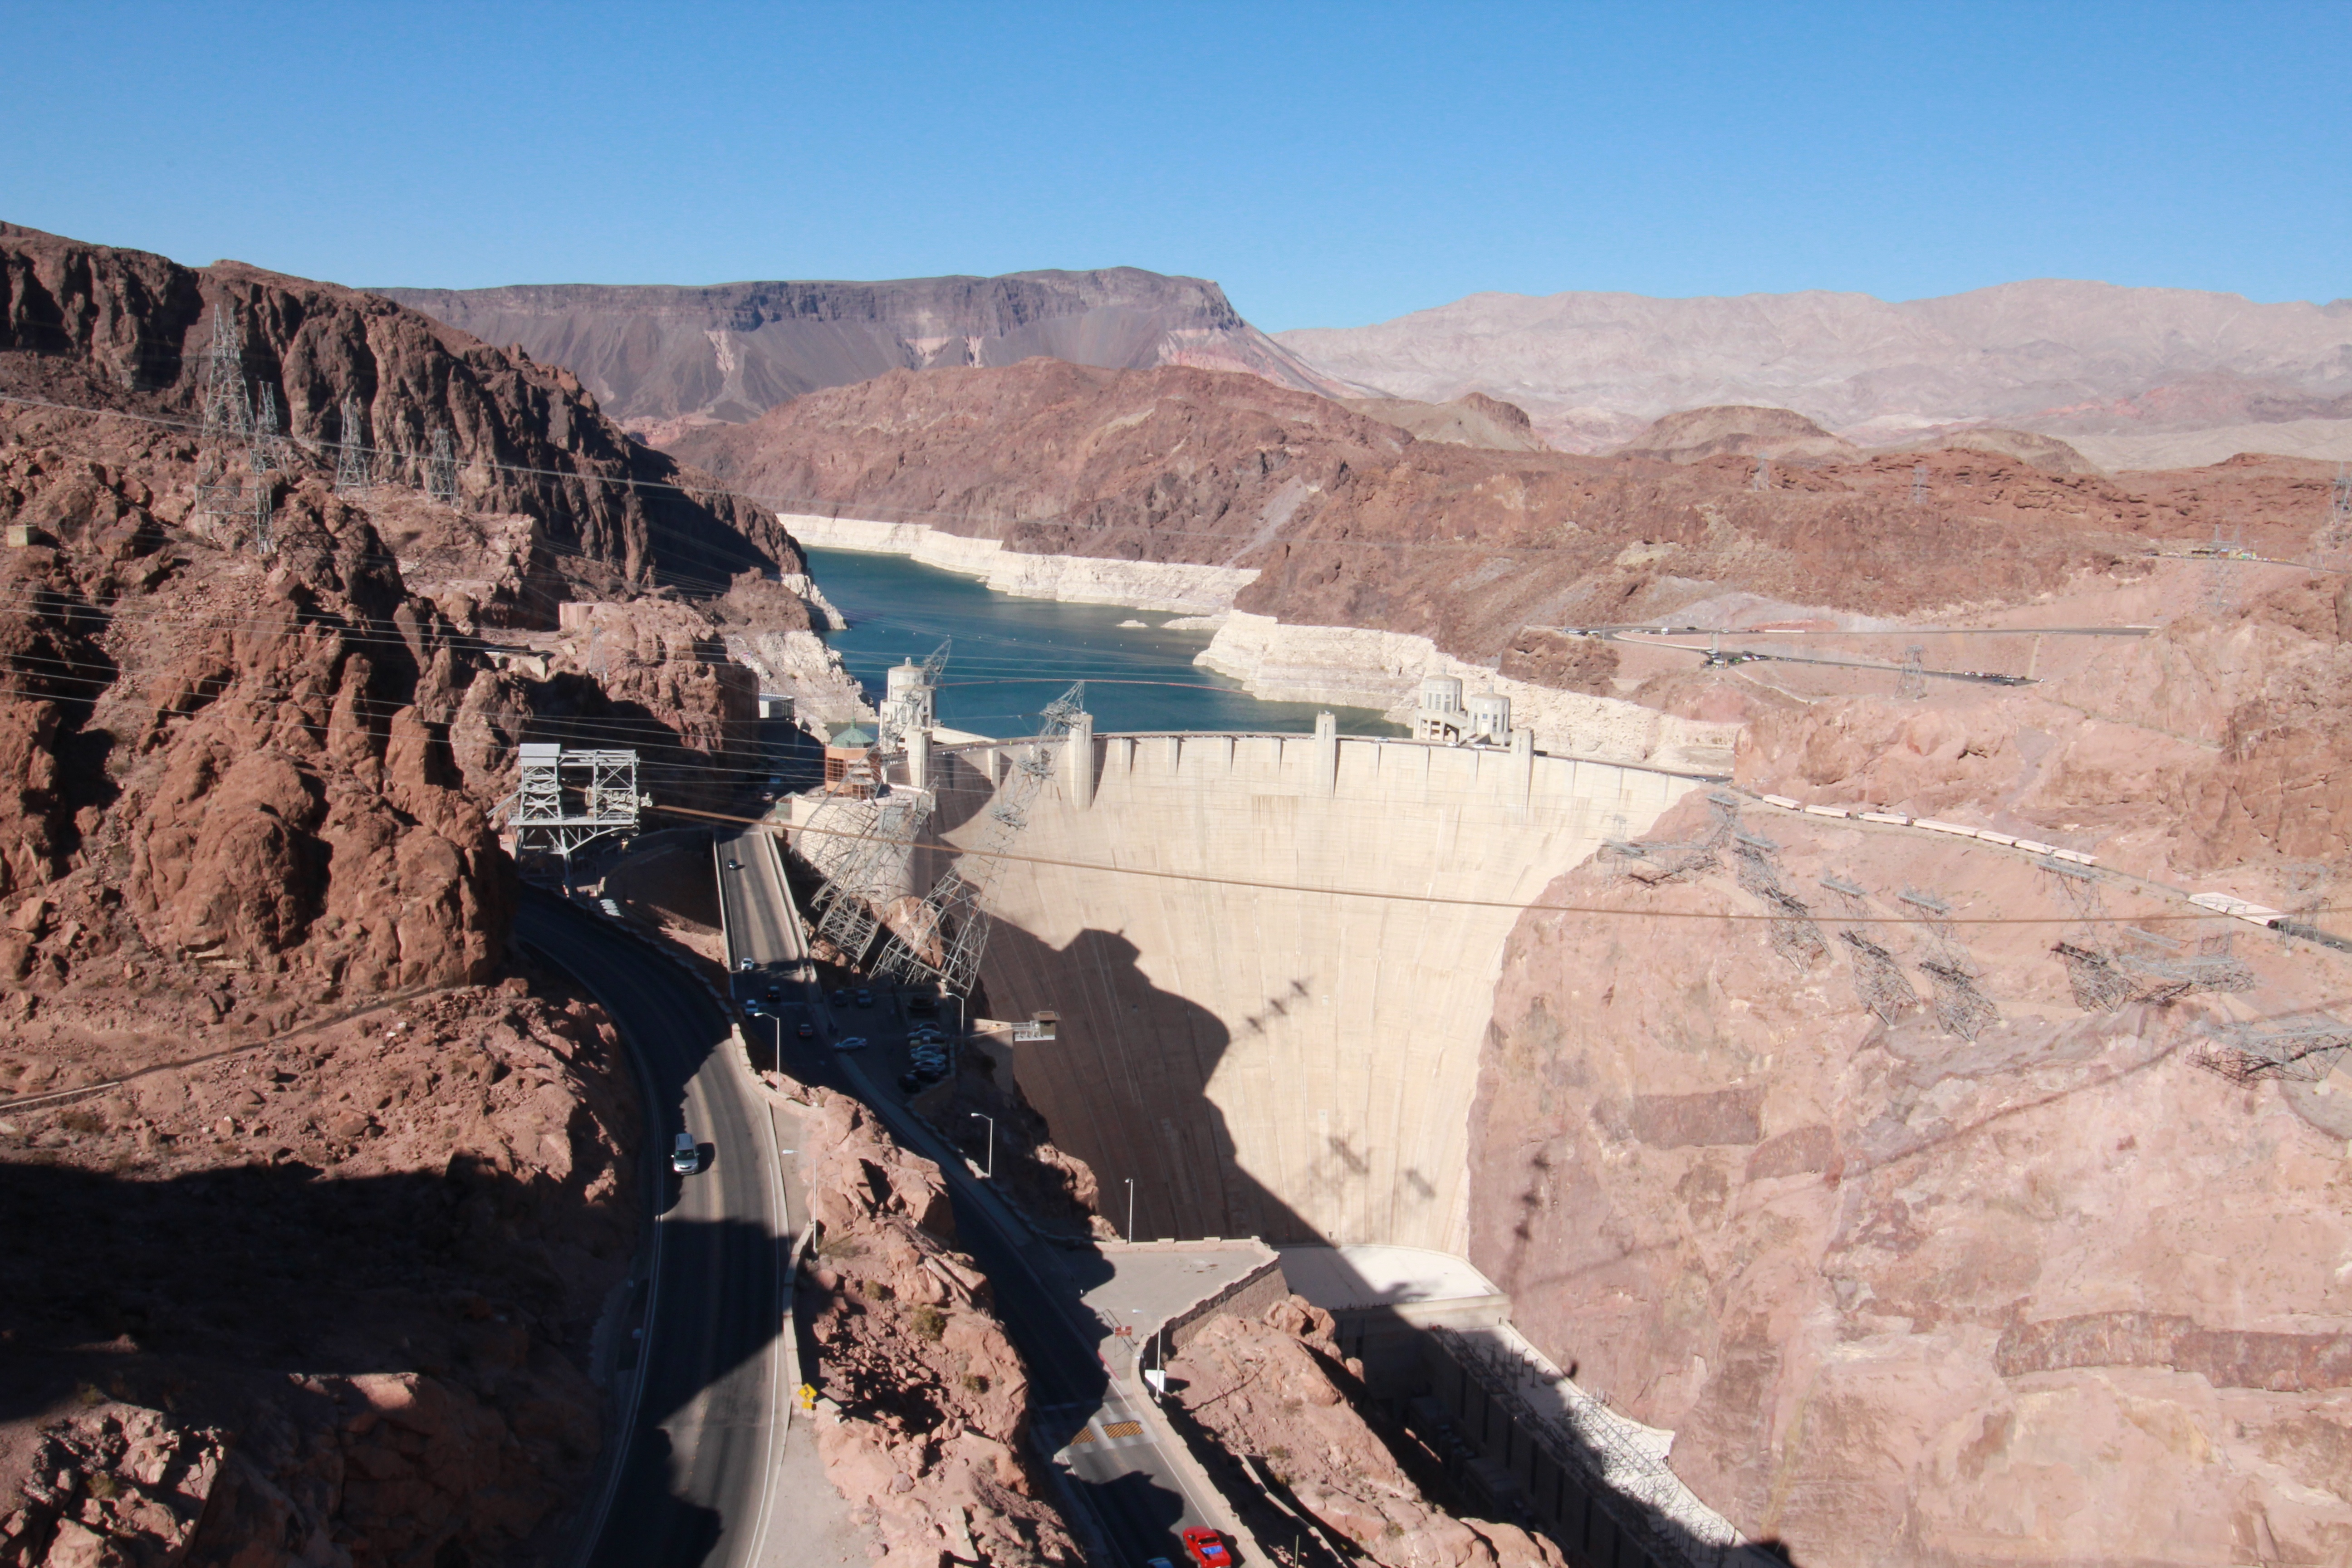
valley, formation, cliff, canyon, terrain, geology, badlands, wadi, landform, geographical feature